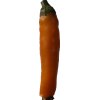
Label: pepper